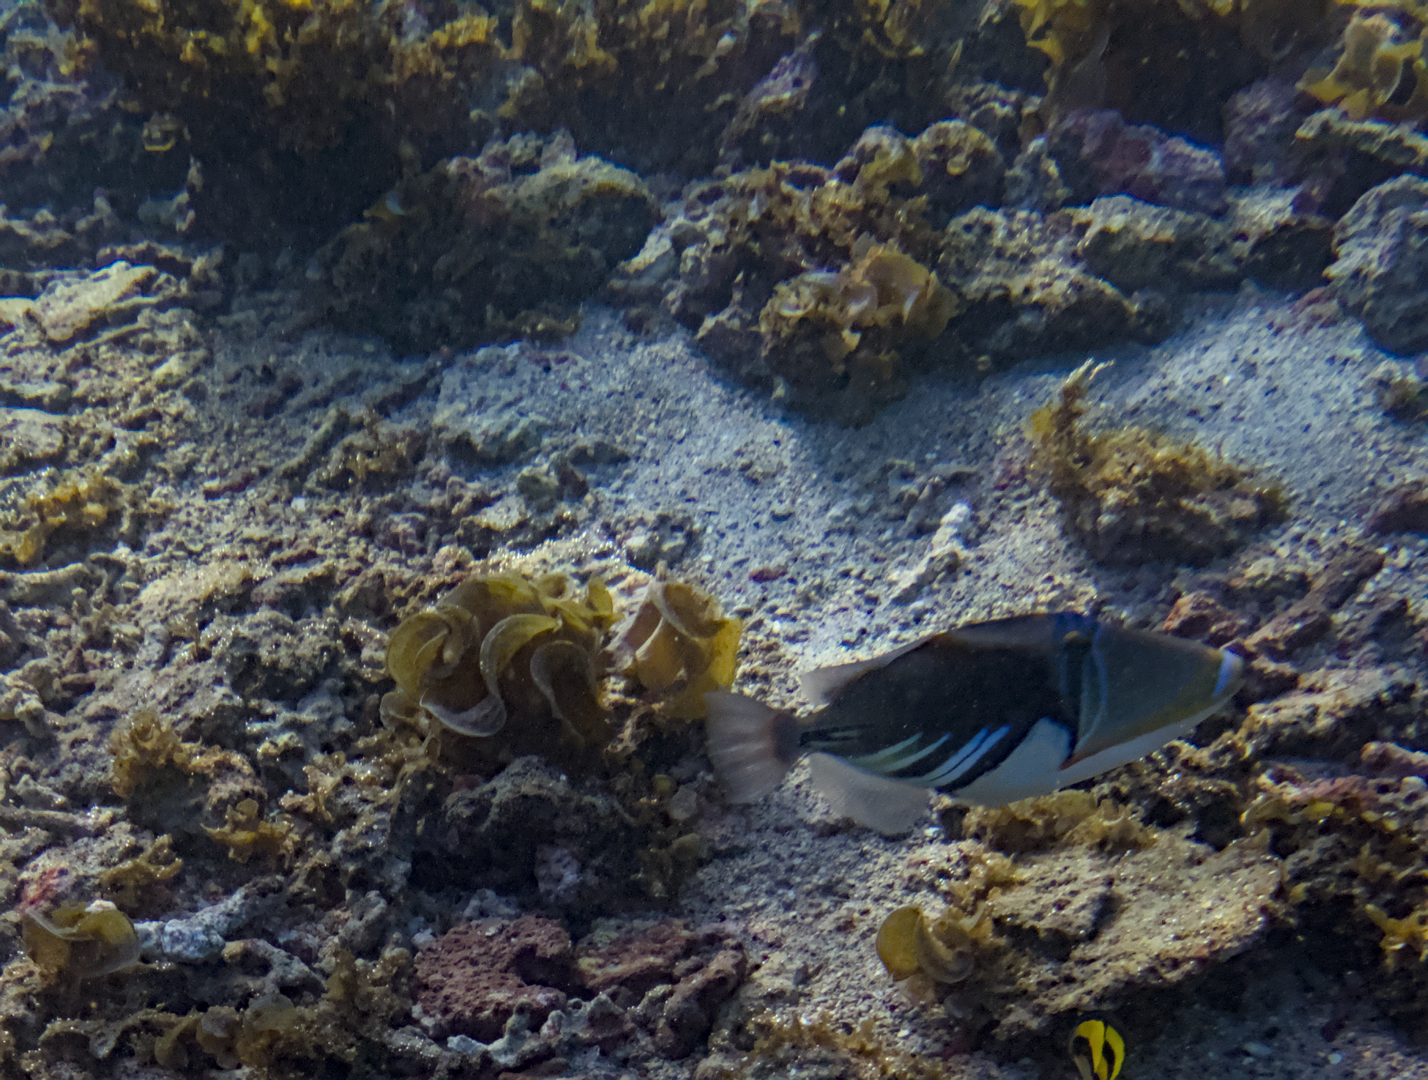
Rhinecanthus aculeatus (Lagoon Triggerfish)